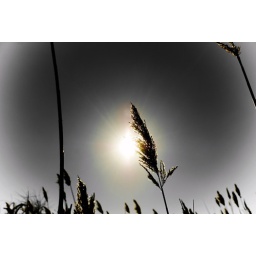
beach grass in rhode island